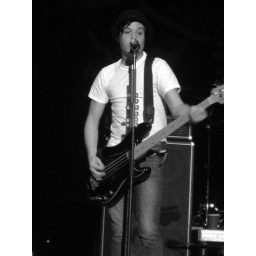
simple plan looks better in black and white